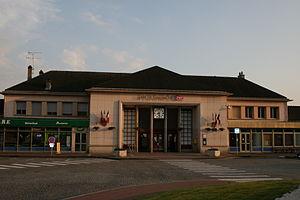
Gare de Chaumont ( Haute-Marne )52000
La ligne de Paris-Est à Mulhouse-Ville, dite ligne de Paris à Mulhouse, est une ligne de chemin de fer française à écartement standard et à double voie non électrifiée sur la plus grande partie de son parcours. Elle relie Paris à Mulhouse, via Troyes, Chaumont, Vesoul, Lure et Belfort.